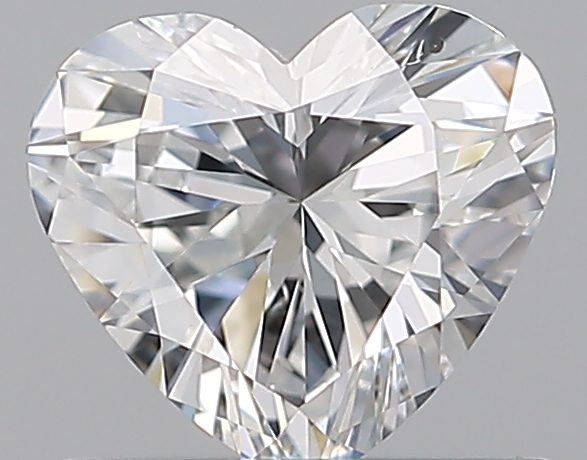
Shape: heart
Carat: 0.7
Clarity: SI1
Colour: F
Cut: EX
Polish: EX
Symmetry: EX
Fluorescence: M
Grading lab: GIA
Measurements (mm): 5.65 x 6.25 x 3.41